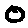
Label: 0